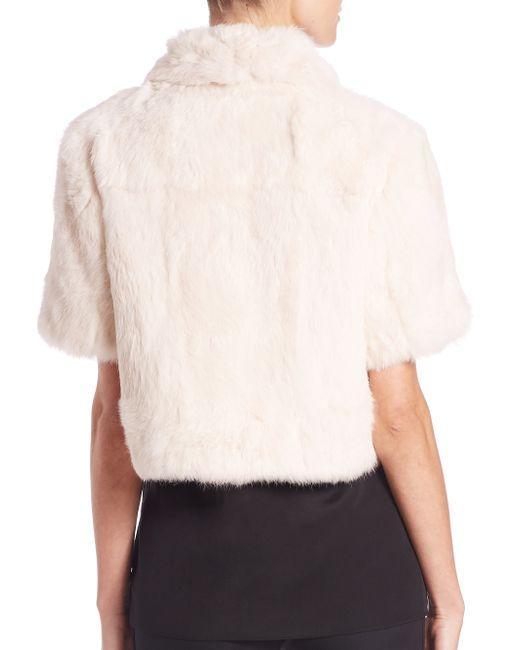
Hellrosa Pullover mit halbem Ärmel und Pelzdesign